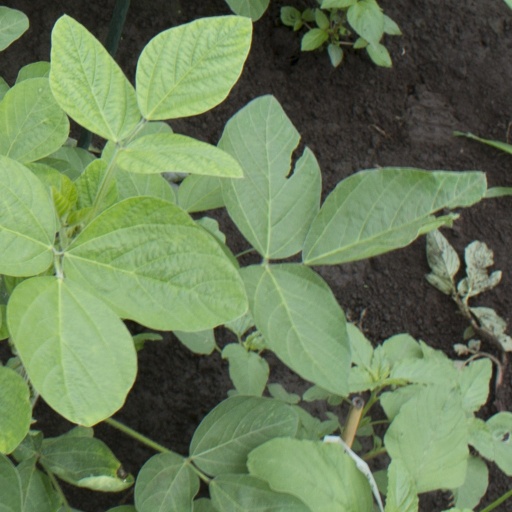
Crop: soybean